Mosaic

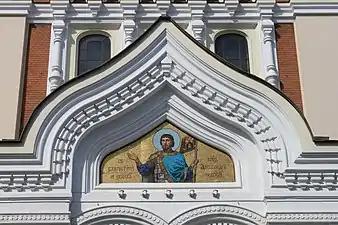
Mosaic on the pediment of the Alexander Nevsky Cathedral in Tallinn, Estonia

The Church of Sts. Lot and Procopius was founded in 567 in Nebo village under Mount Nebo (now Khirbet Mukhayyat). Its floor mosaic depicts everyday activities like grape harvest. Another two spectacular mosaics were discovered in the ruined Church of Preacher John nearby. One of the mosaics was placed above the other one which was completely covered and unknown until the modern restoration. The figures on the older mosaic have thus escaped the iconoclasts.